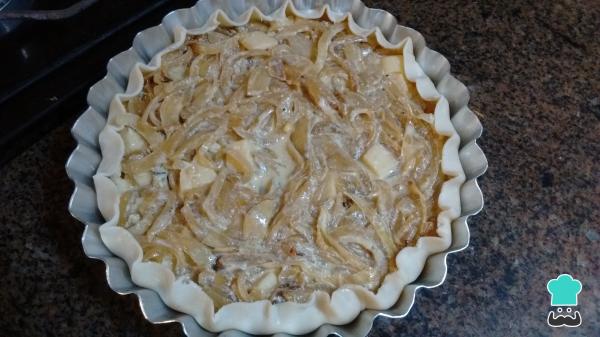
Vuelca el relleno en la tartera forrada, cierra con un repulgue para decorar y cocina en horno precalentado a 180°C durante aproximadamente 20 o 30 minutos, hasta que se cocine el huevo y se dore la masa.